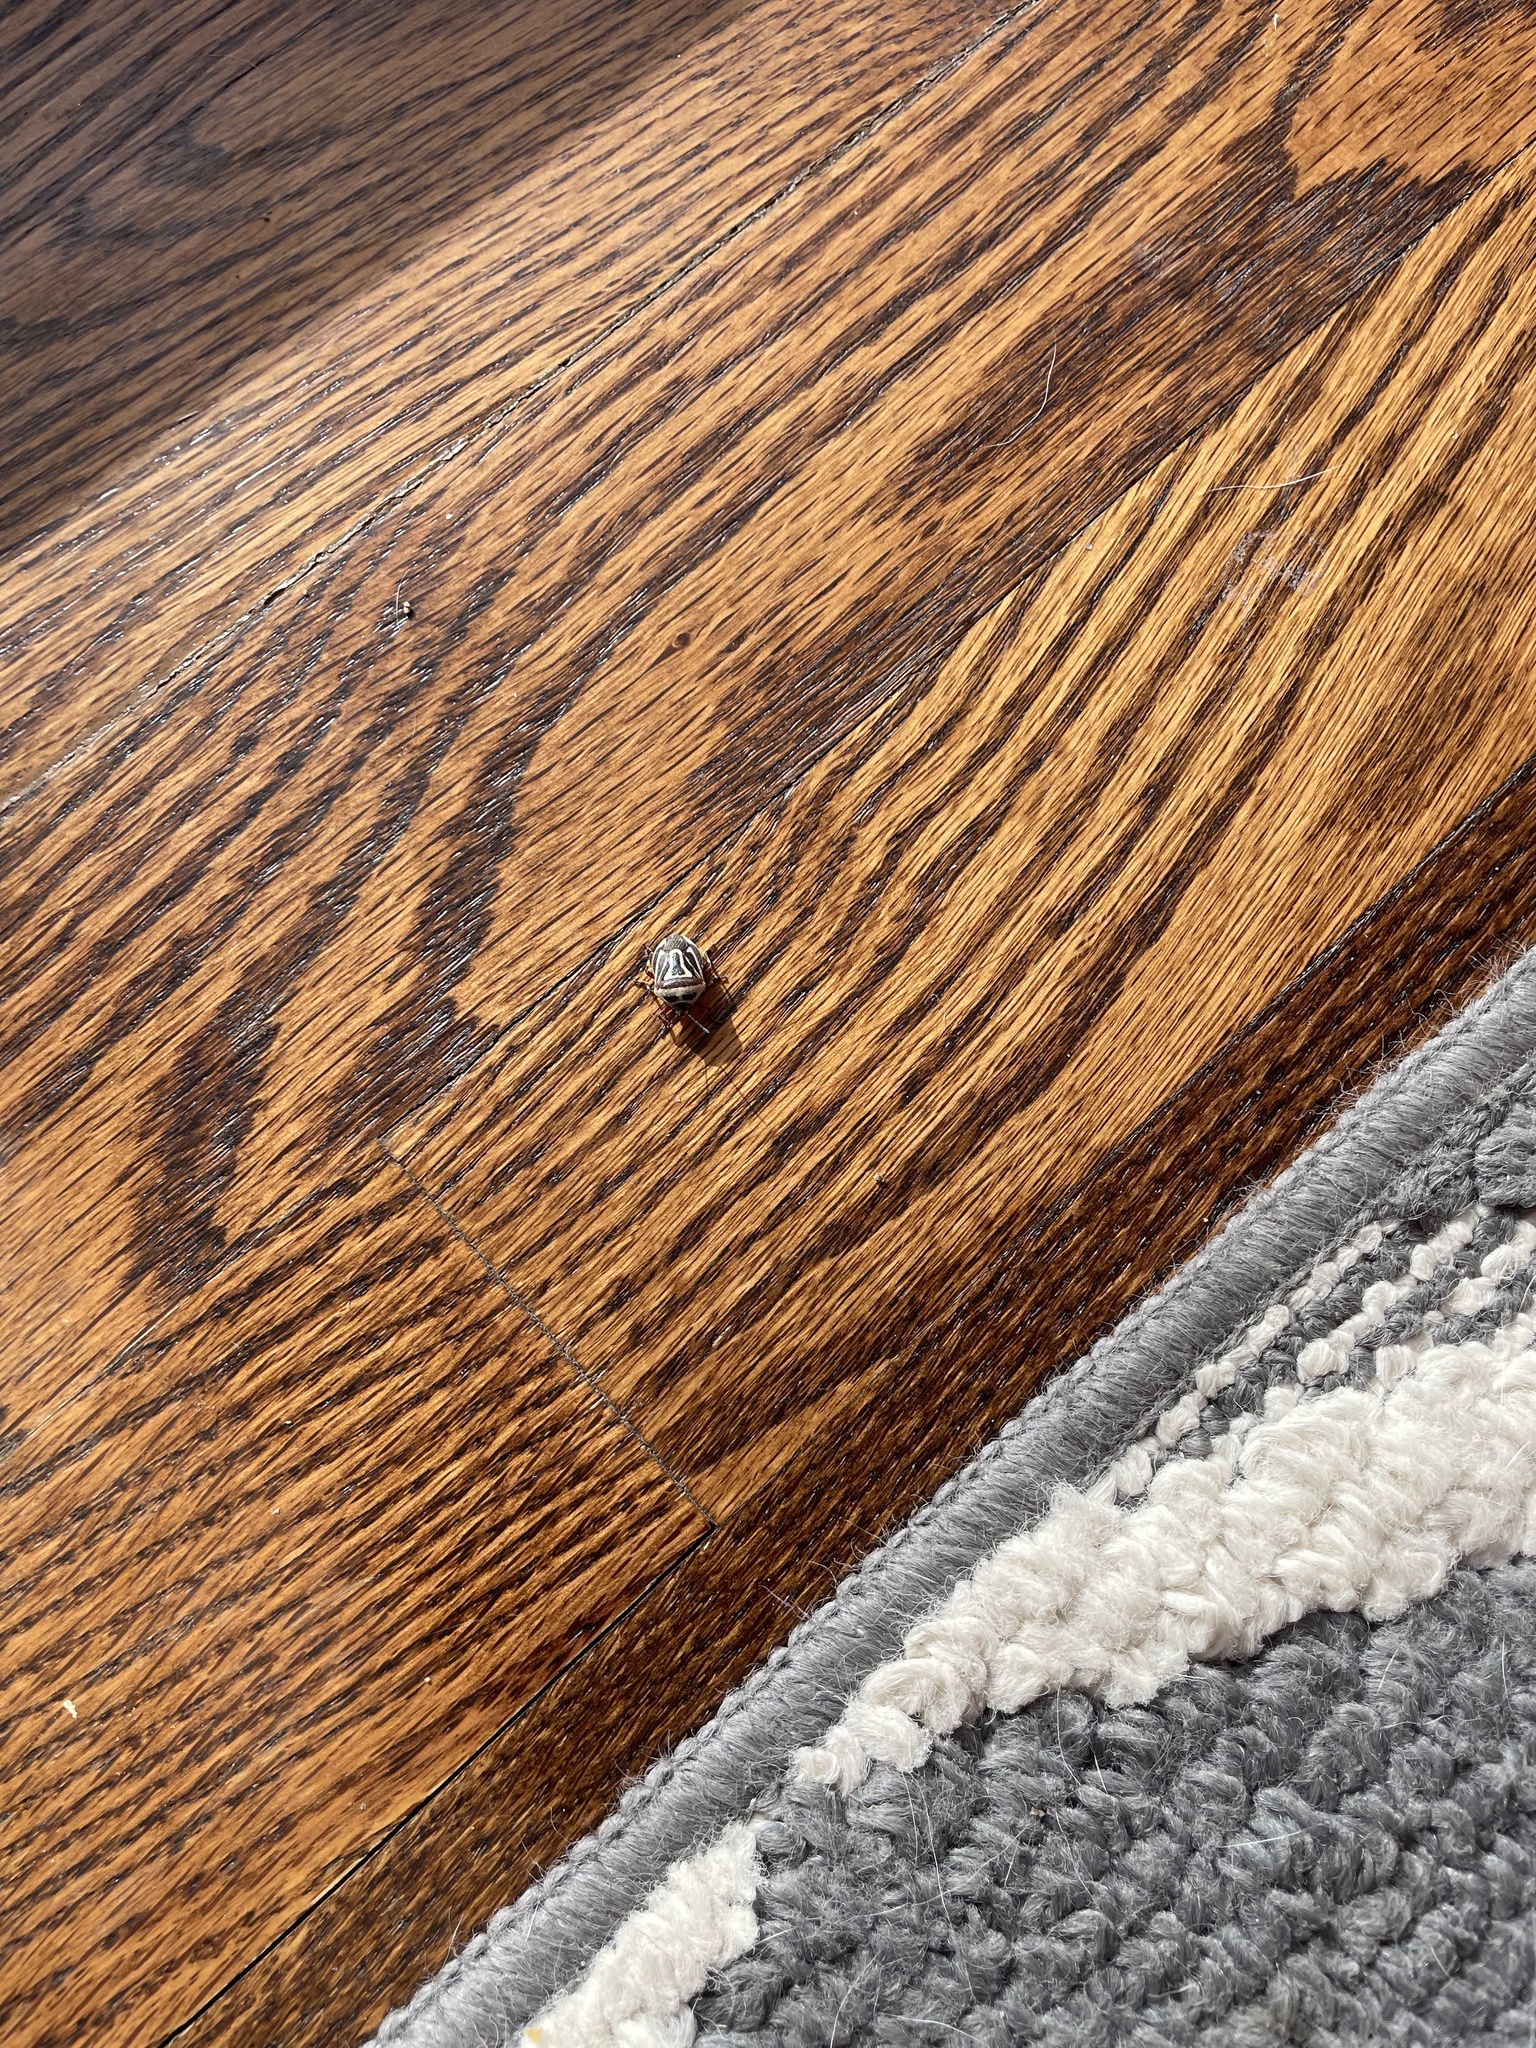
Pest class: stink_bug